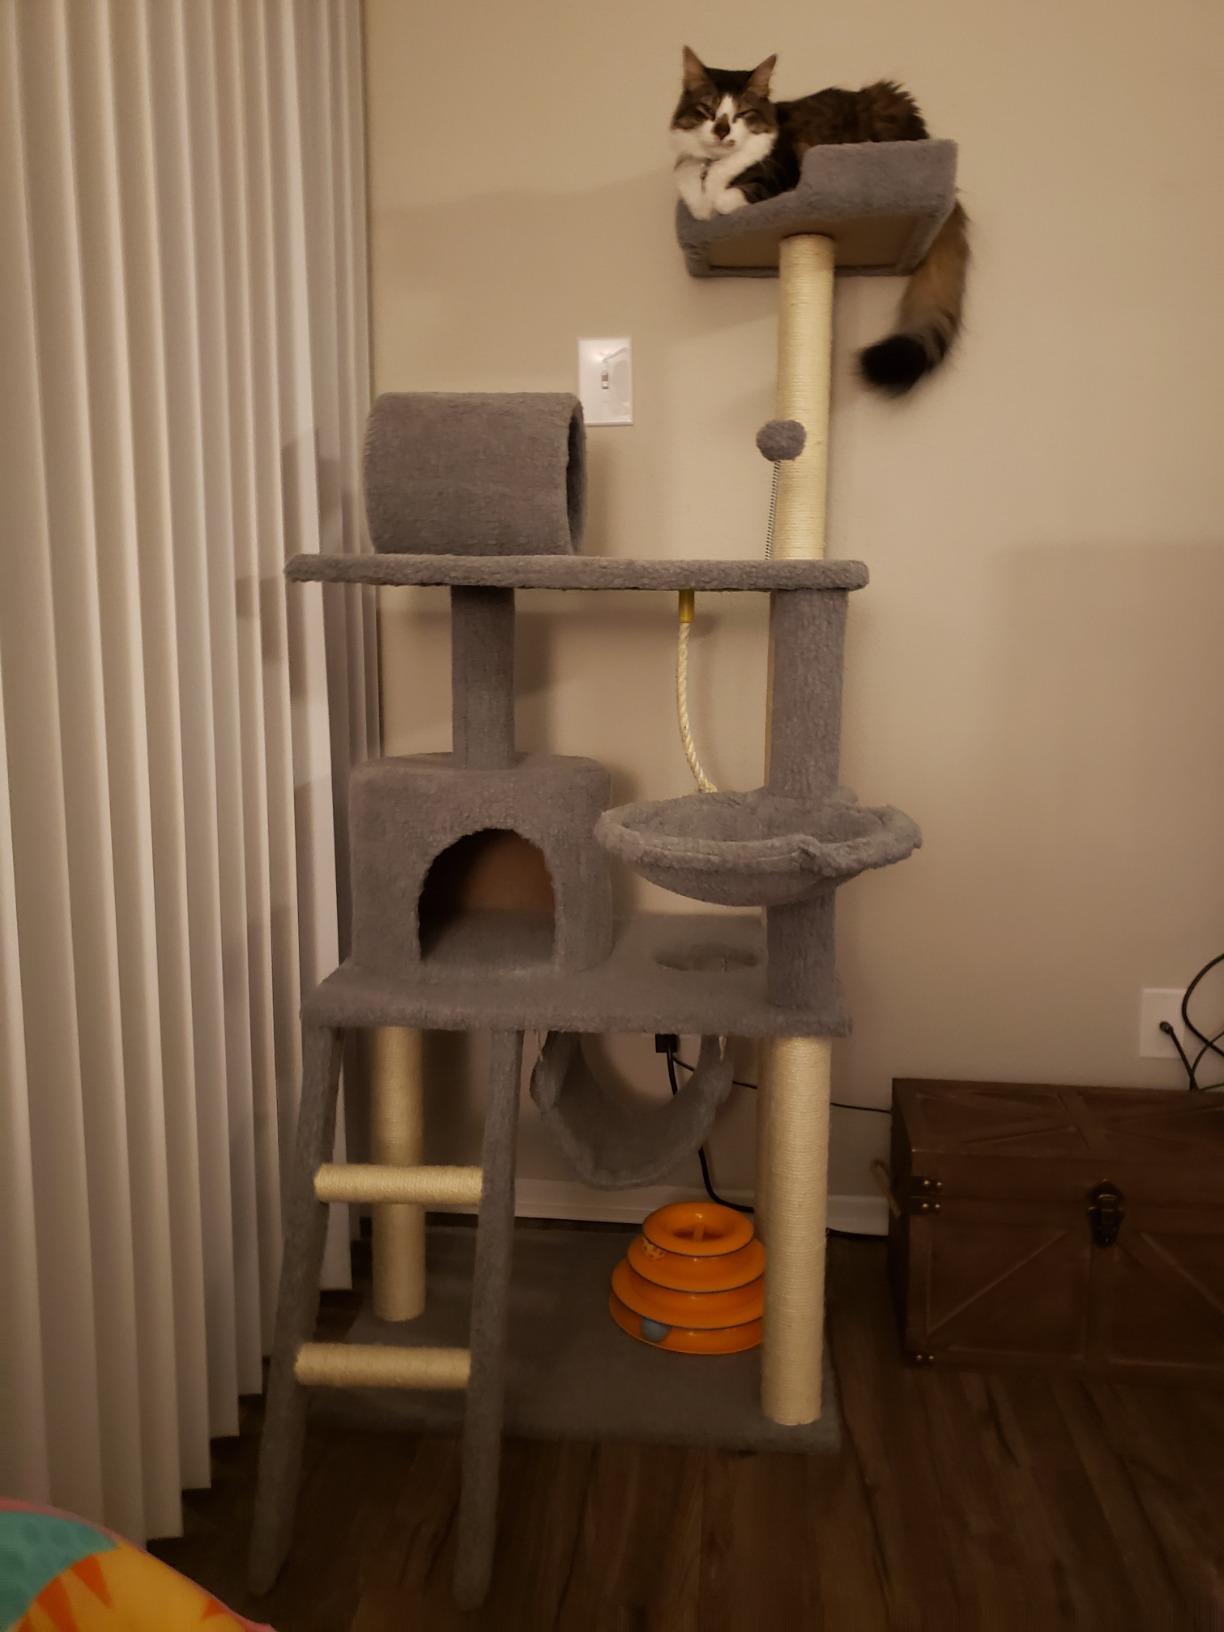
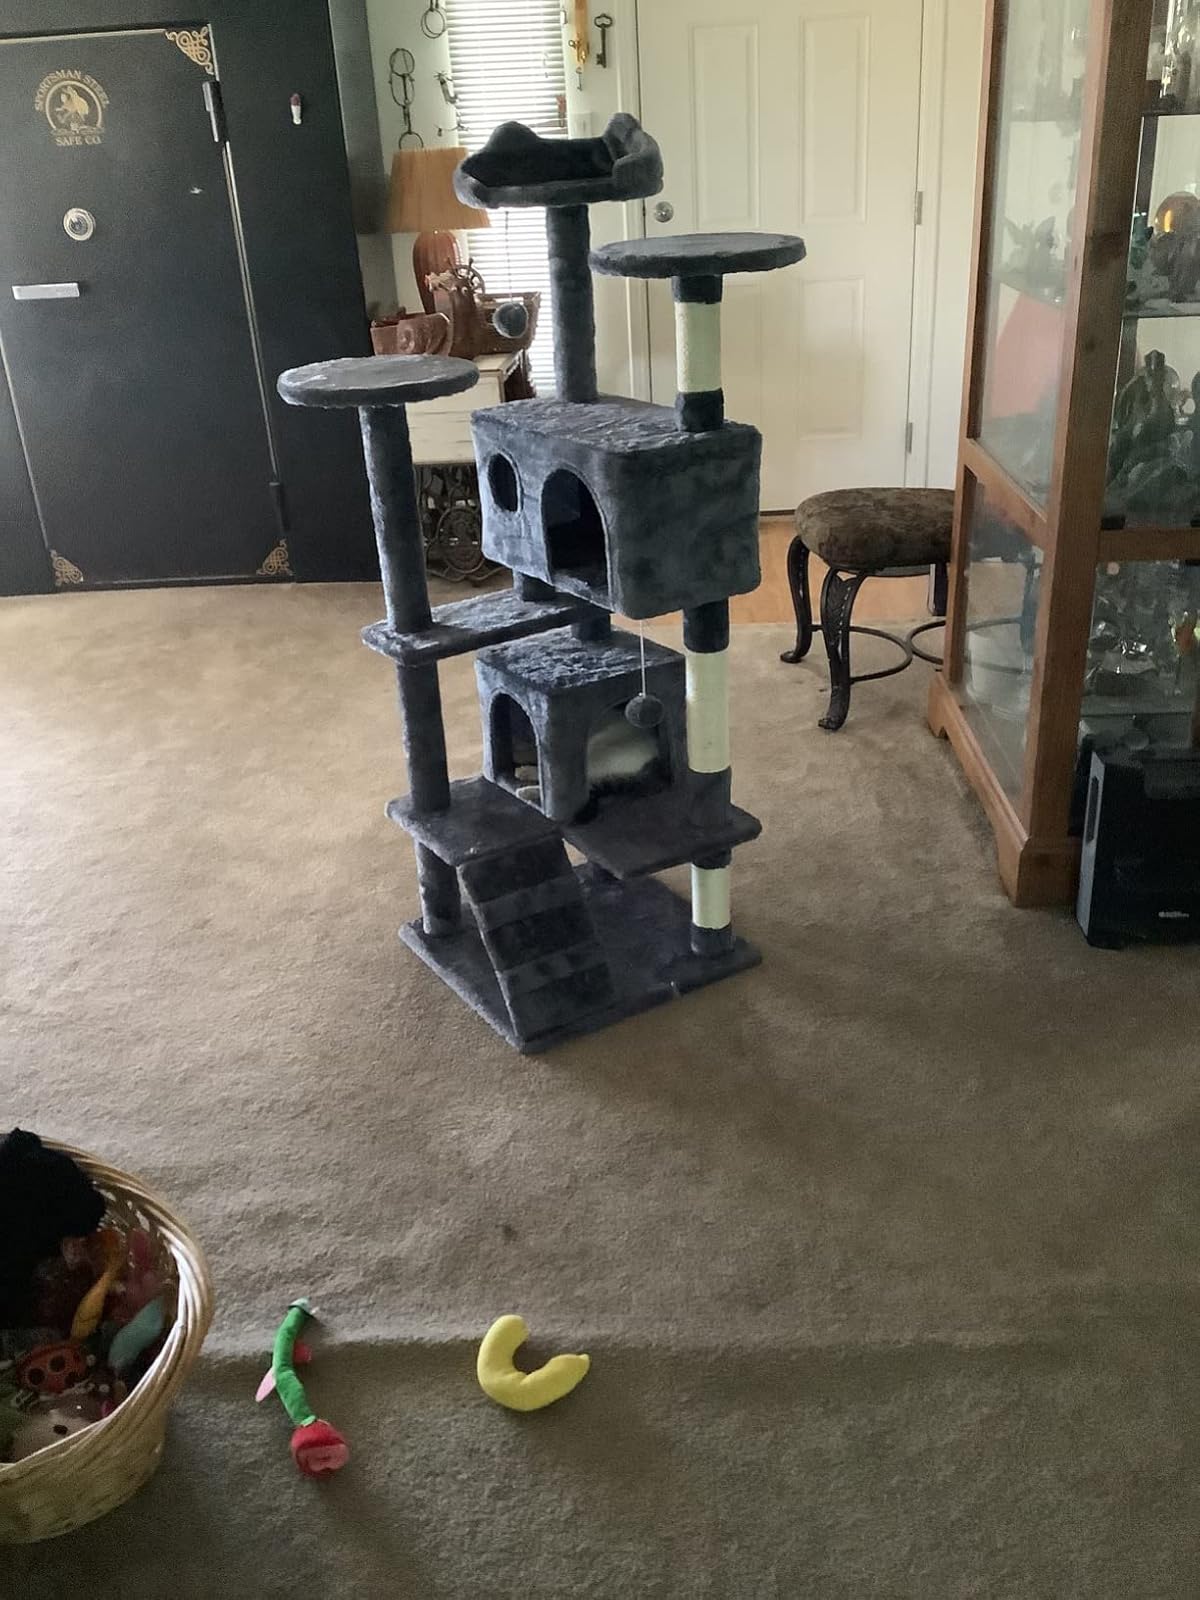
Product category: items_cat tree
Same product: no